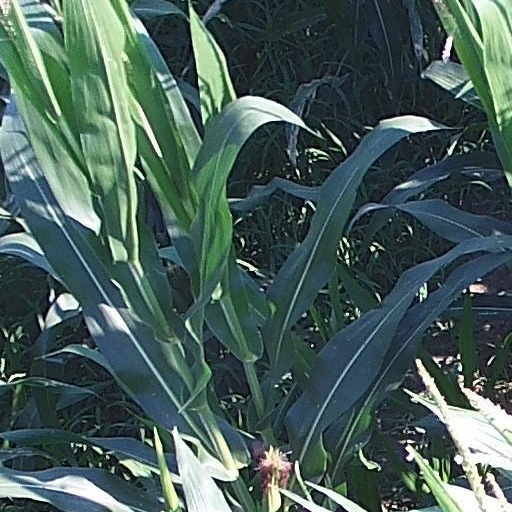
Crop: maize; corn